Levira Distillery

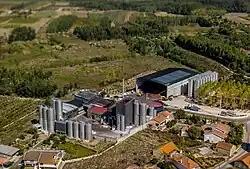
Aerial view of the Levira Distillery

Levira Distillery (Destilaria Levira) is a distillery in São Lourenço do Bairro, Anadia, Portugal, founded in 1923.